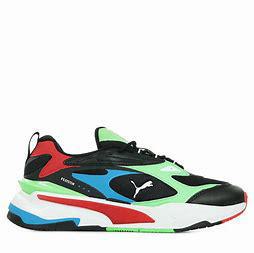
Brand: Puma
Model: Rs Fast